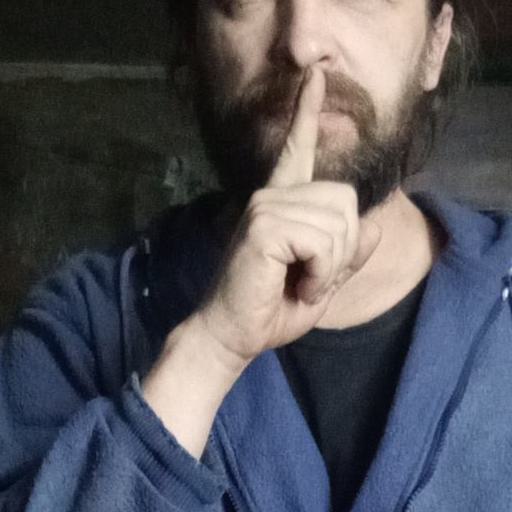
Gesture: mute